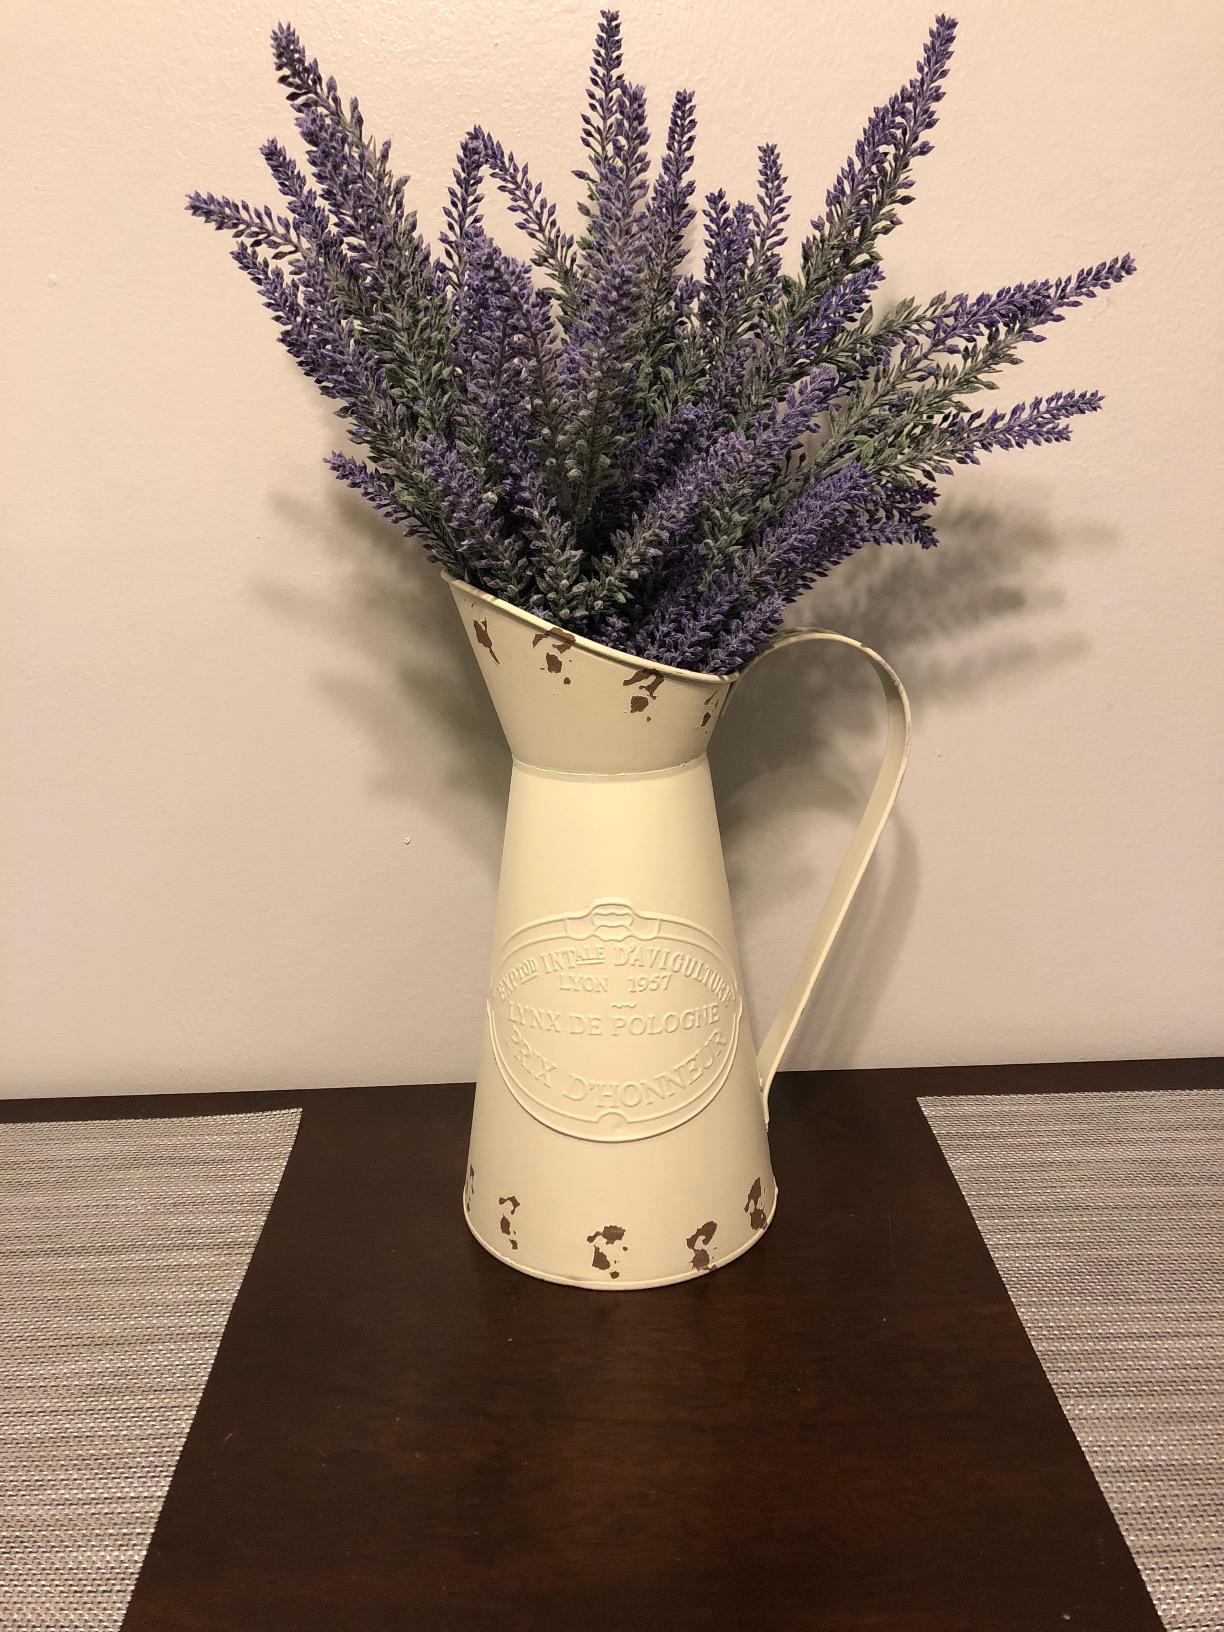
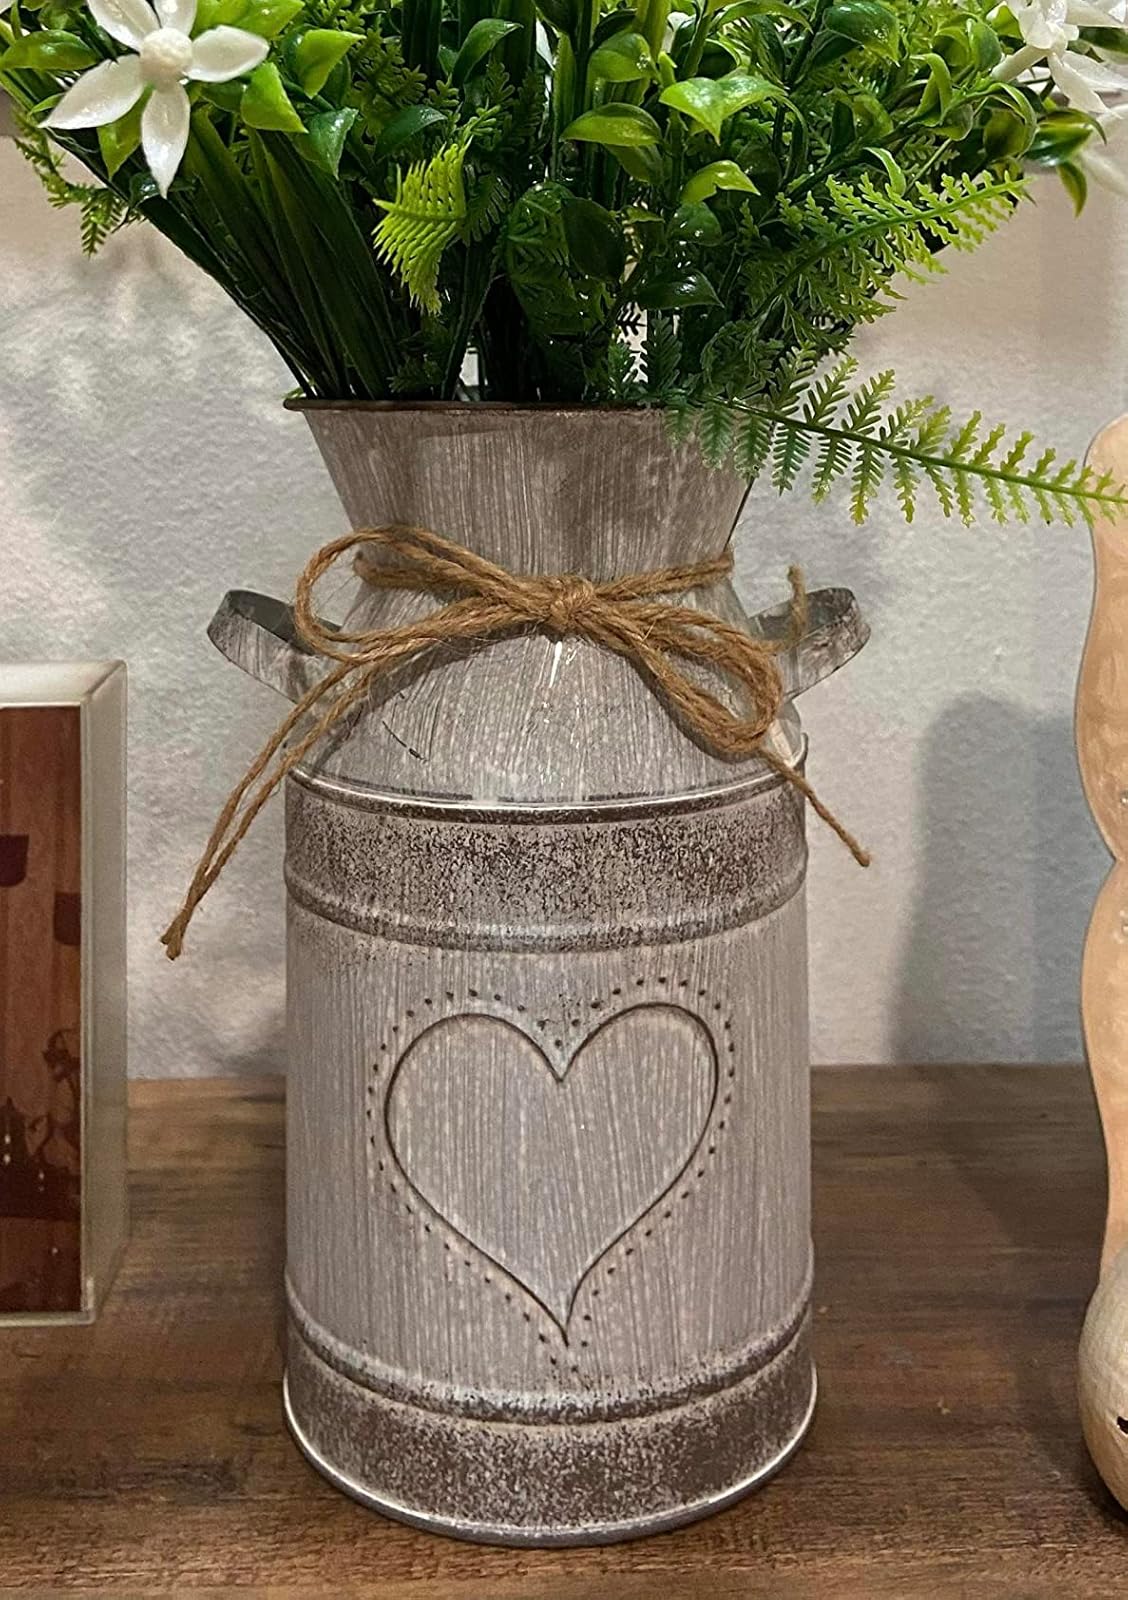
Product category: vase
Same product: no